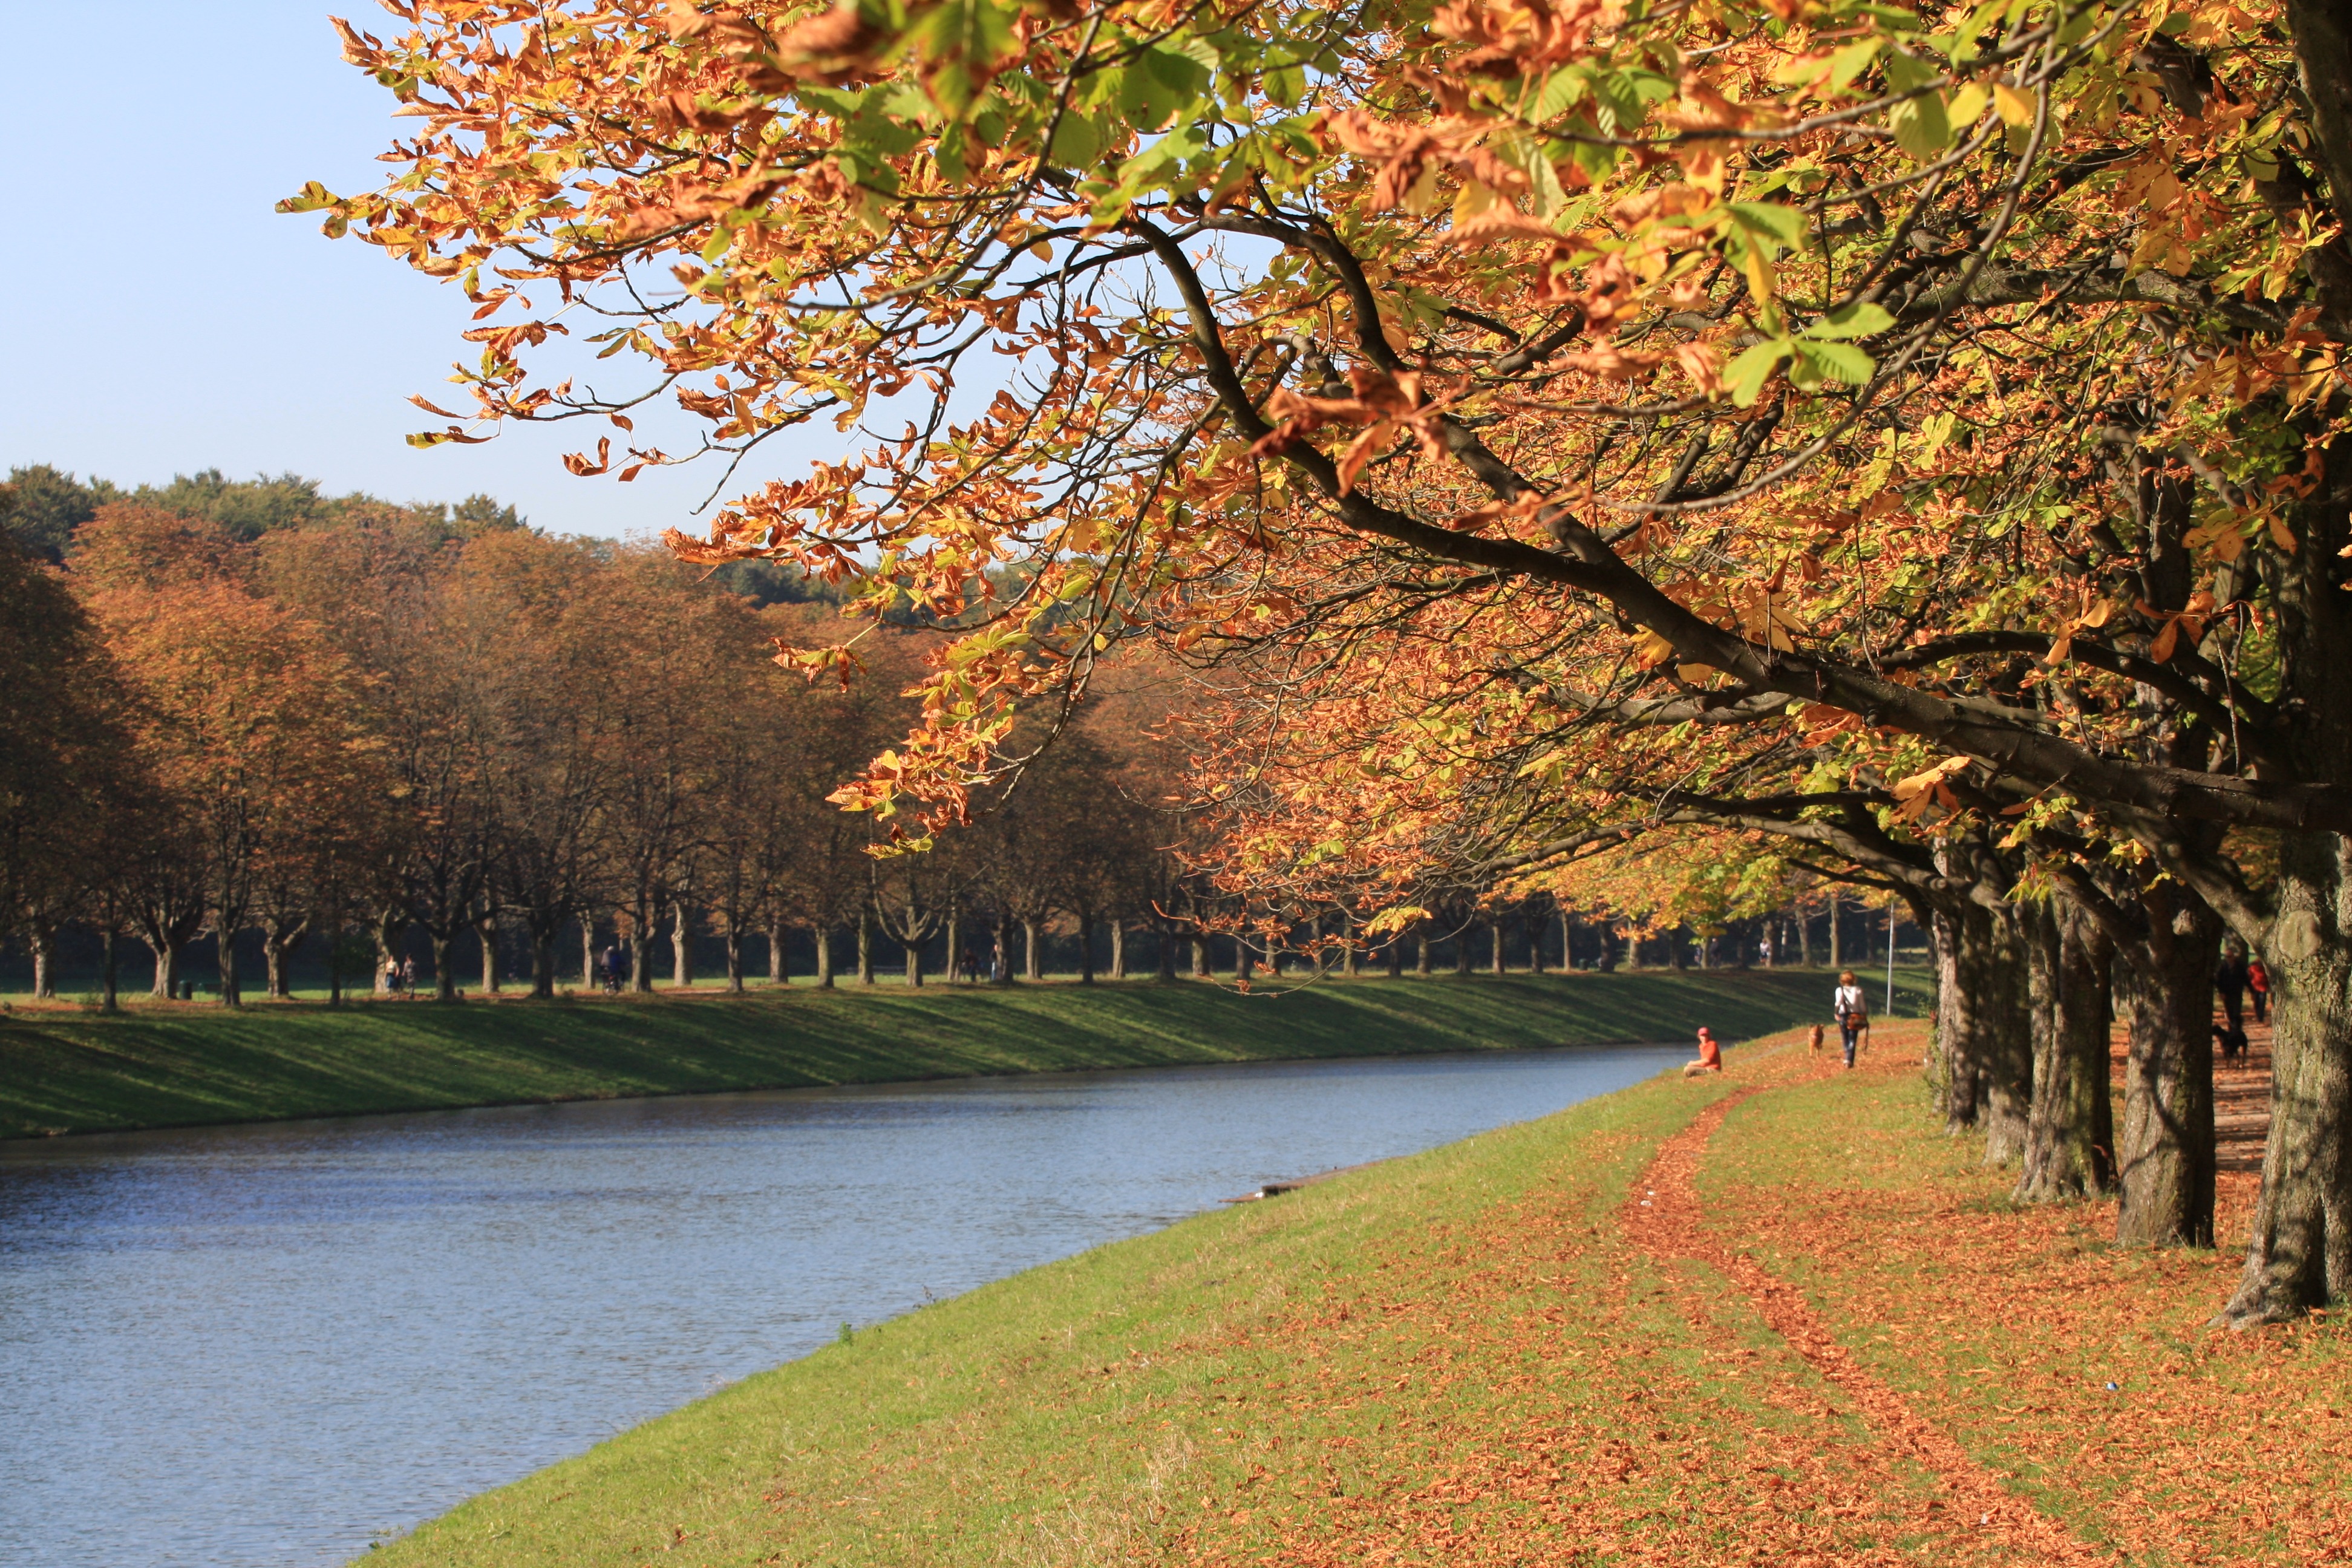
landscape, tree, water, nature, grass, branch, plant, sky, sunlight, leaf, lake, river, canal, pond, evening, spring, reflection, autumn, park, colorful, waterway, maple tree, trees, bank, deciduous, wetland, grove, fall foliage, leaves in the autumn, golden autumn